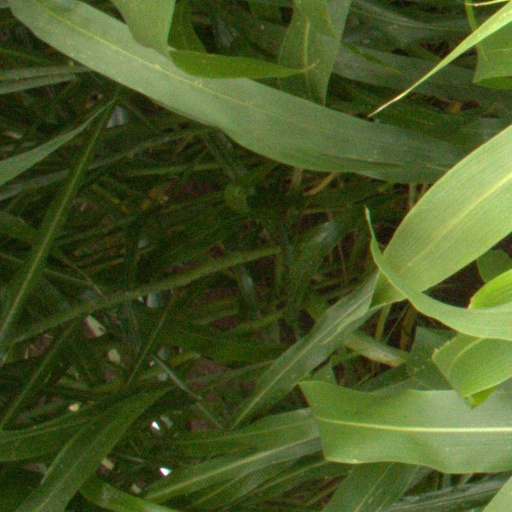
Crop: sorghum